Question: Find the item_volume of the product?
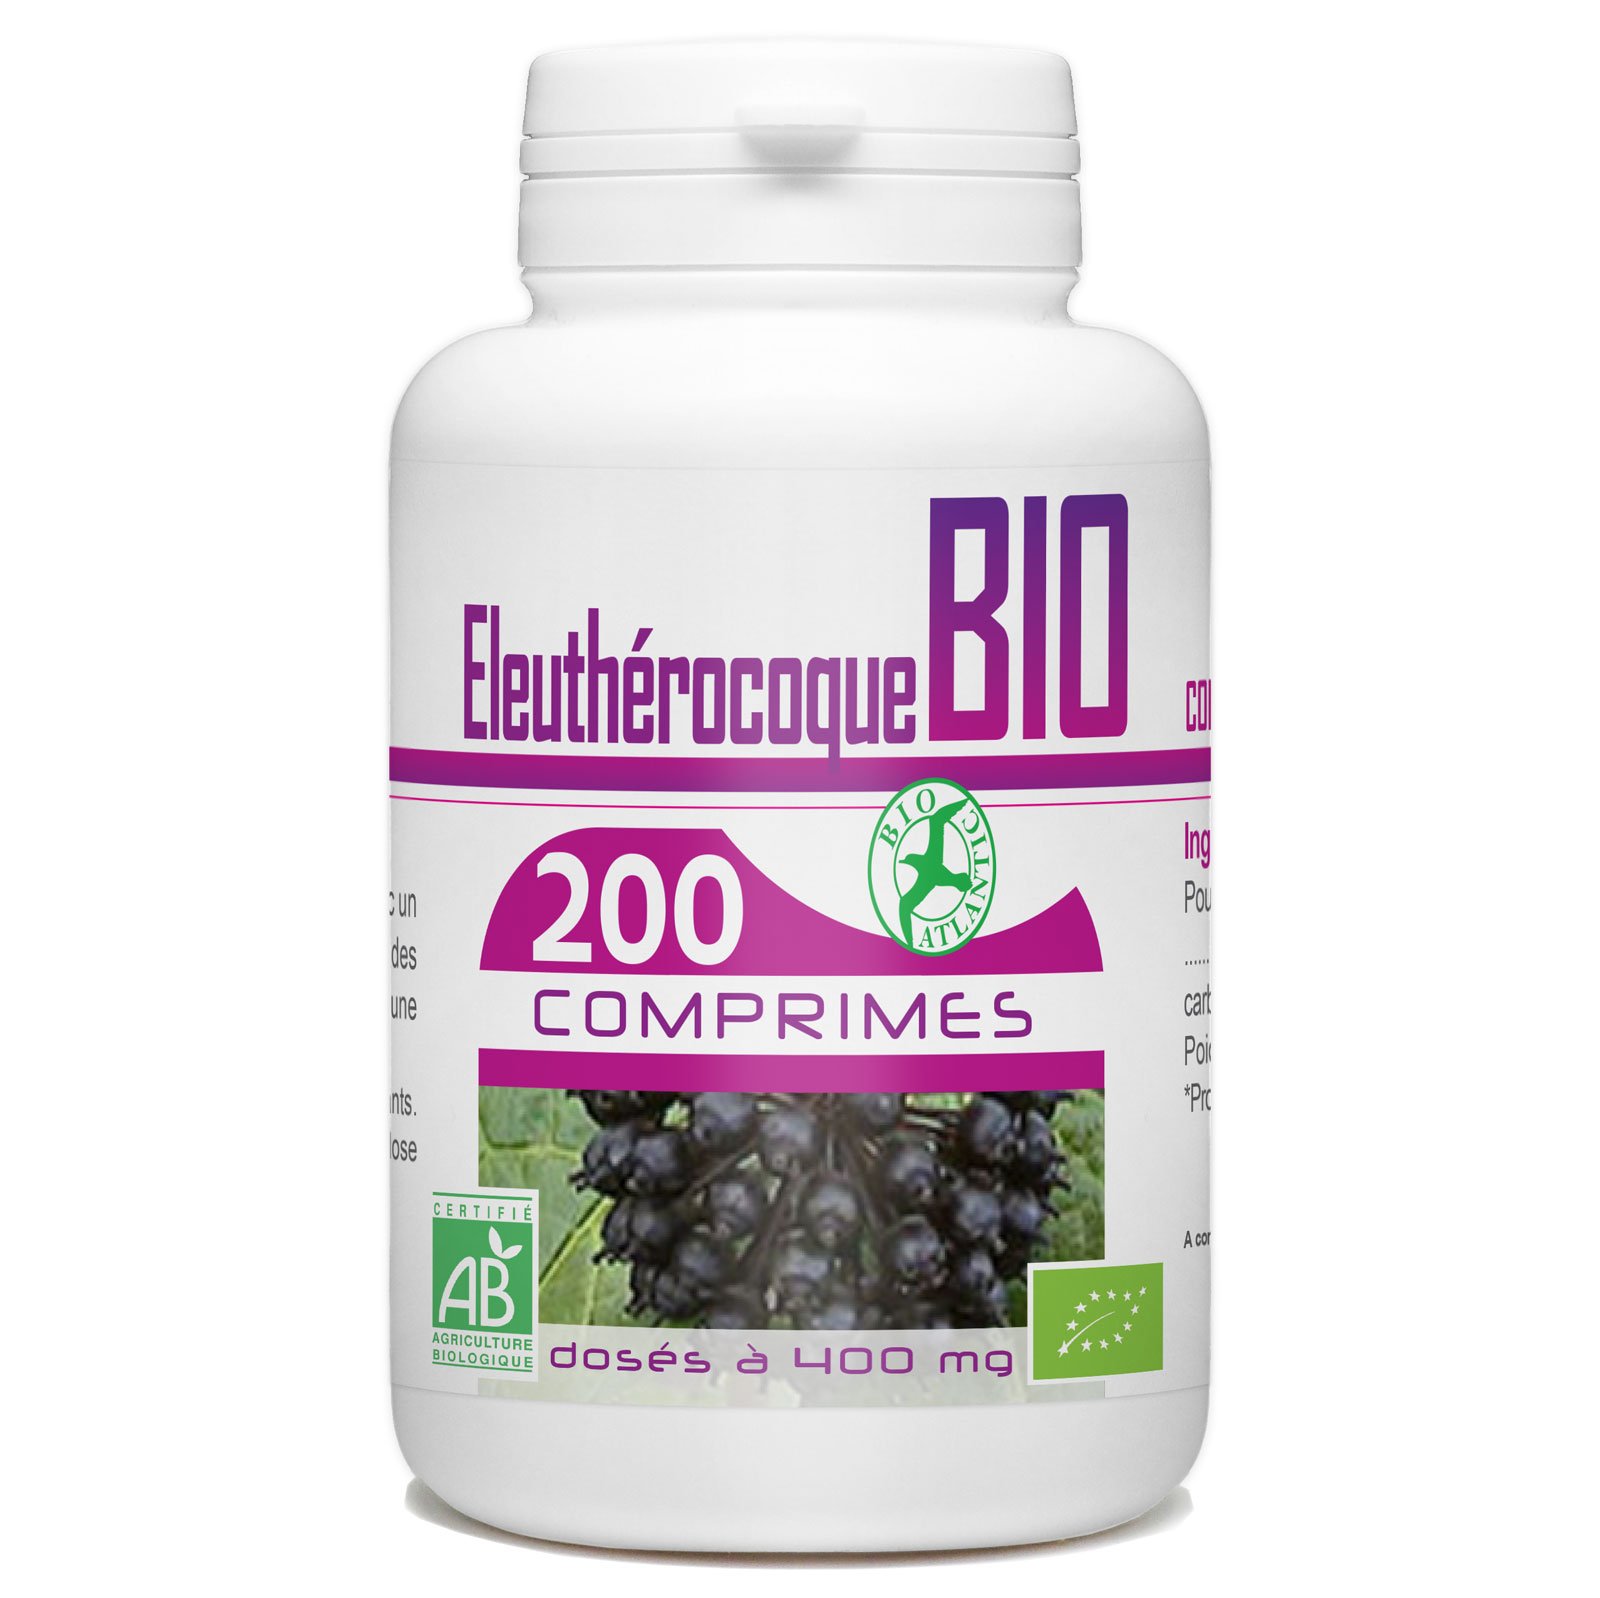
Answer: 200.0 cubic inch